Bayswater Road, Sydney

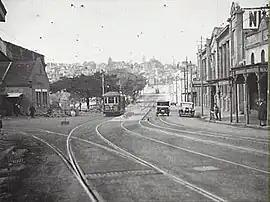
Bayswater Road in in 1929

Bayswater Road is a minor street in the Kings Cross district of Sydney, New South Wales, Australia.